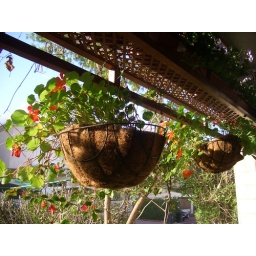
This iron fixture had a shelf for long pots and a place to affix hanging pots below